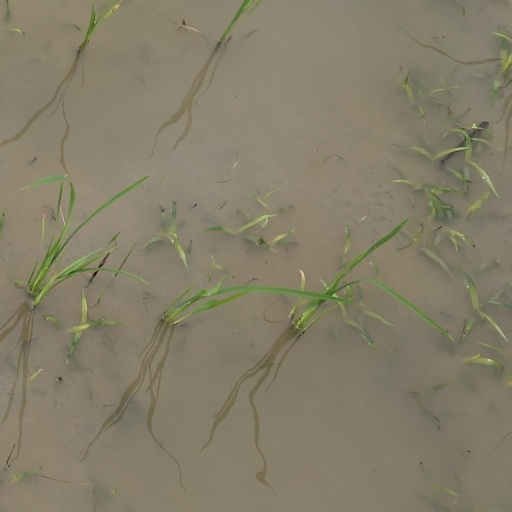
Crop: rice